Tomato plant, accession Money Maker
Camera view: bottom (45 deg); turntable rotation: 150 degrees
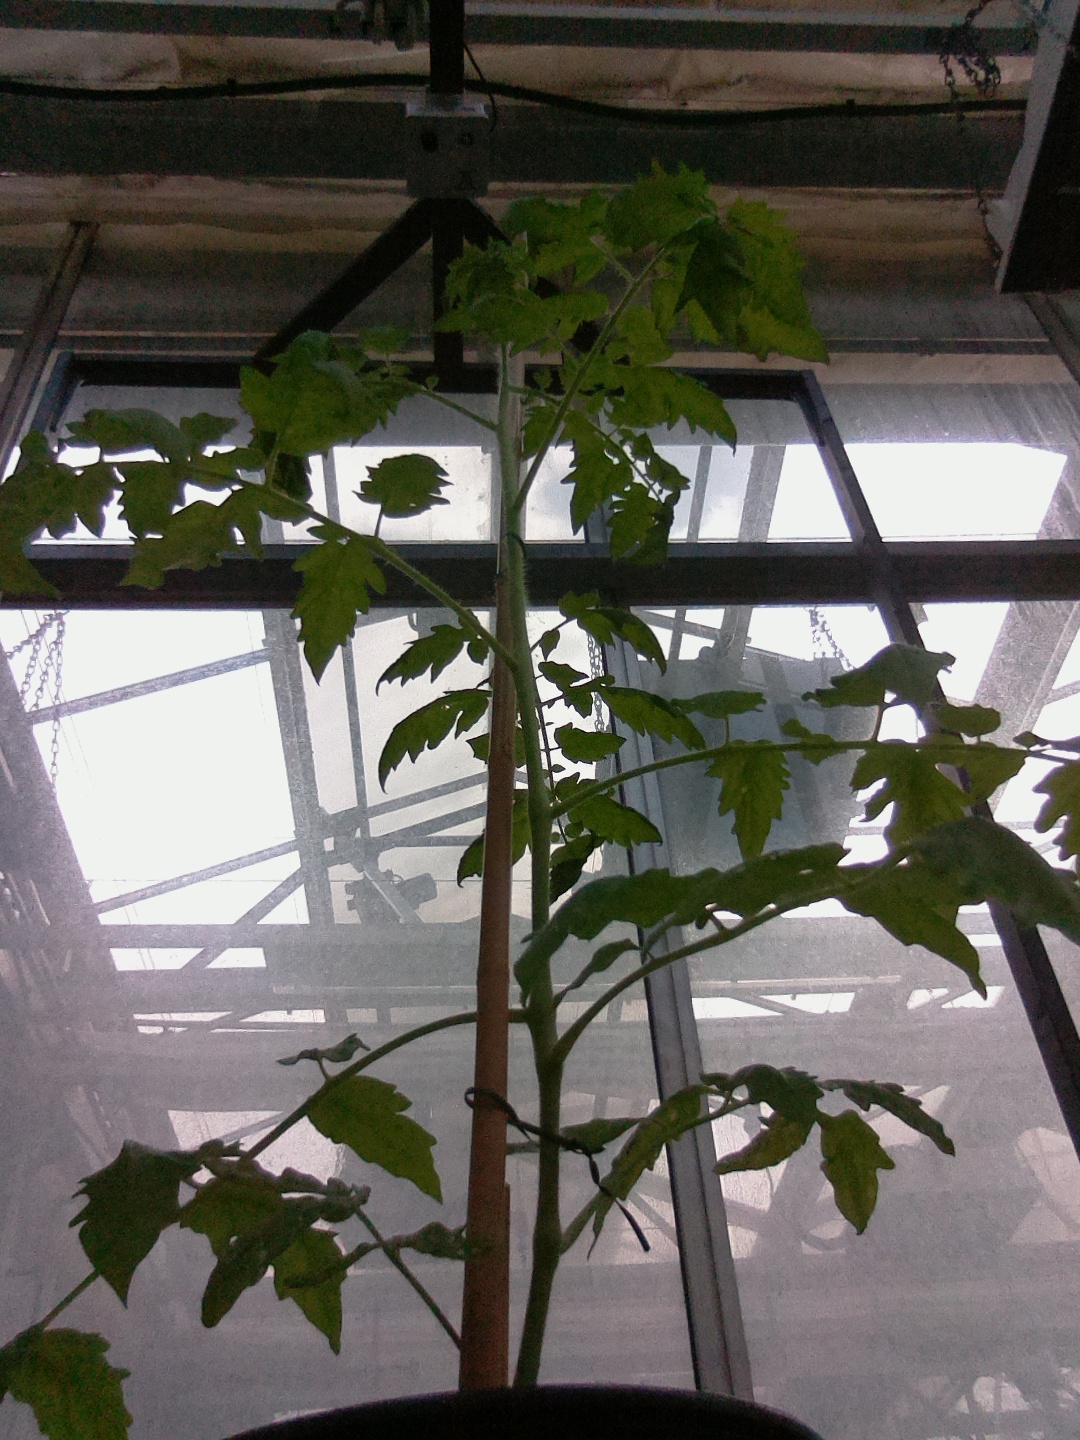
BBCH growth stage 15: 10 of true leaves visible